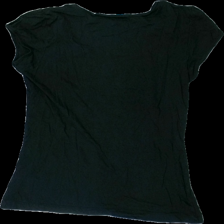
View: back
Type: T-shirt
Category: Ladies
Brand: 365
Colors: Black, White, Purple
Material: 68% cotton 32% viscose
Pattern: Other
Cut: Regular
Size: M
Season: All
Holes: Minor
Damage: hål
Damage location: middle left
Damage 2 location: bottom right
Price range: <50
Recommended usage: Export
Description: svart t-shirt med klocka och text fram, hål i armhåla och sned i söm